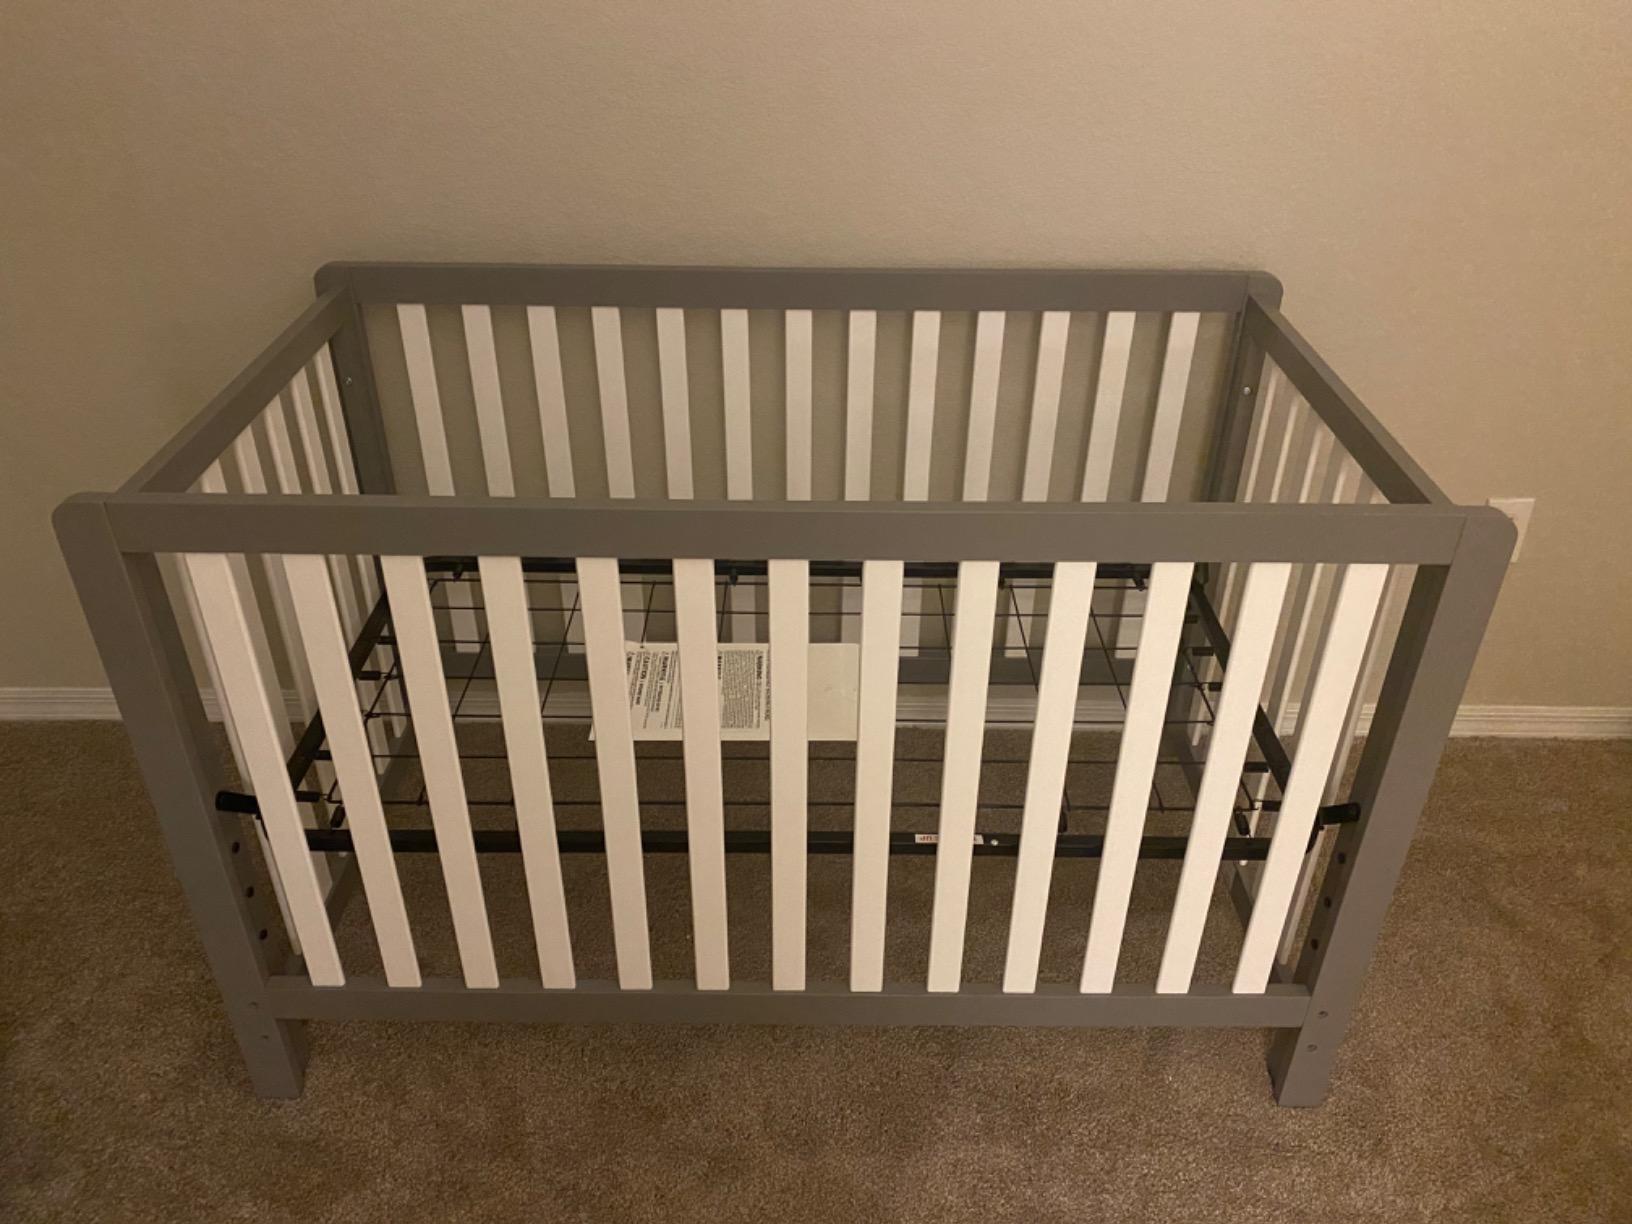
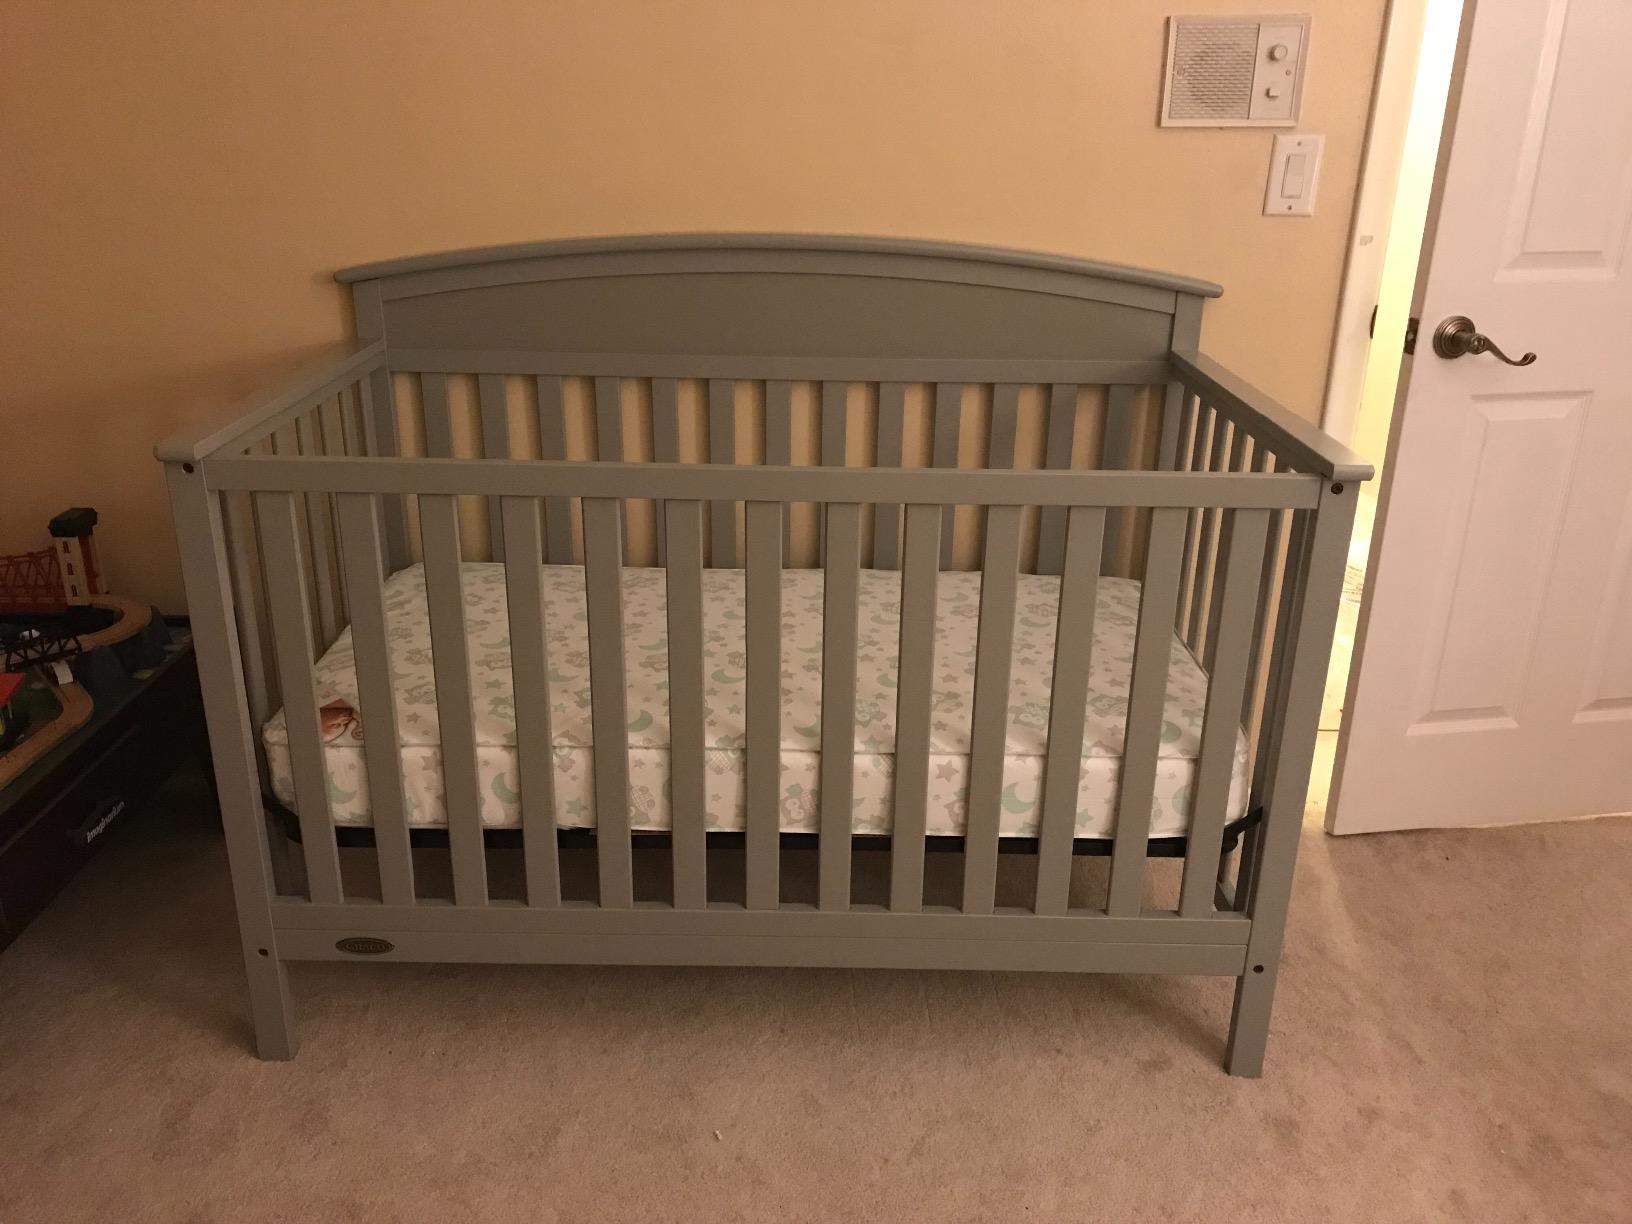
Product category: products_crib
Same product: no